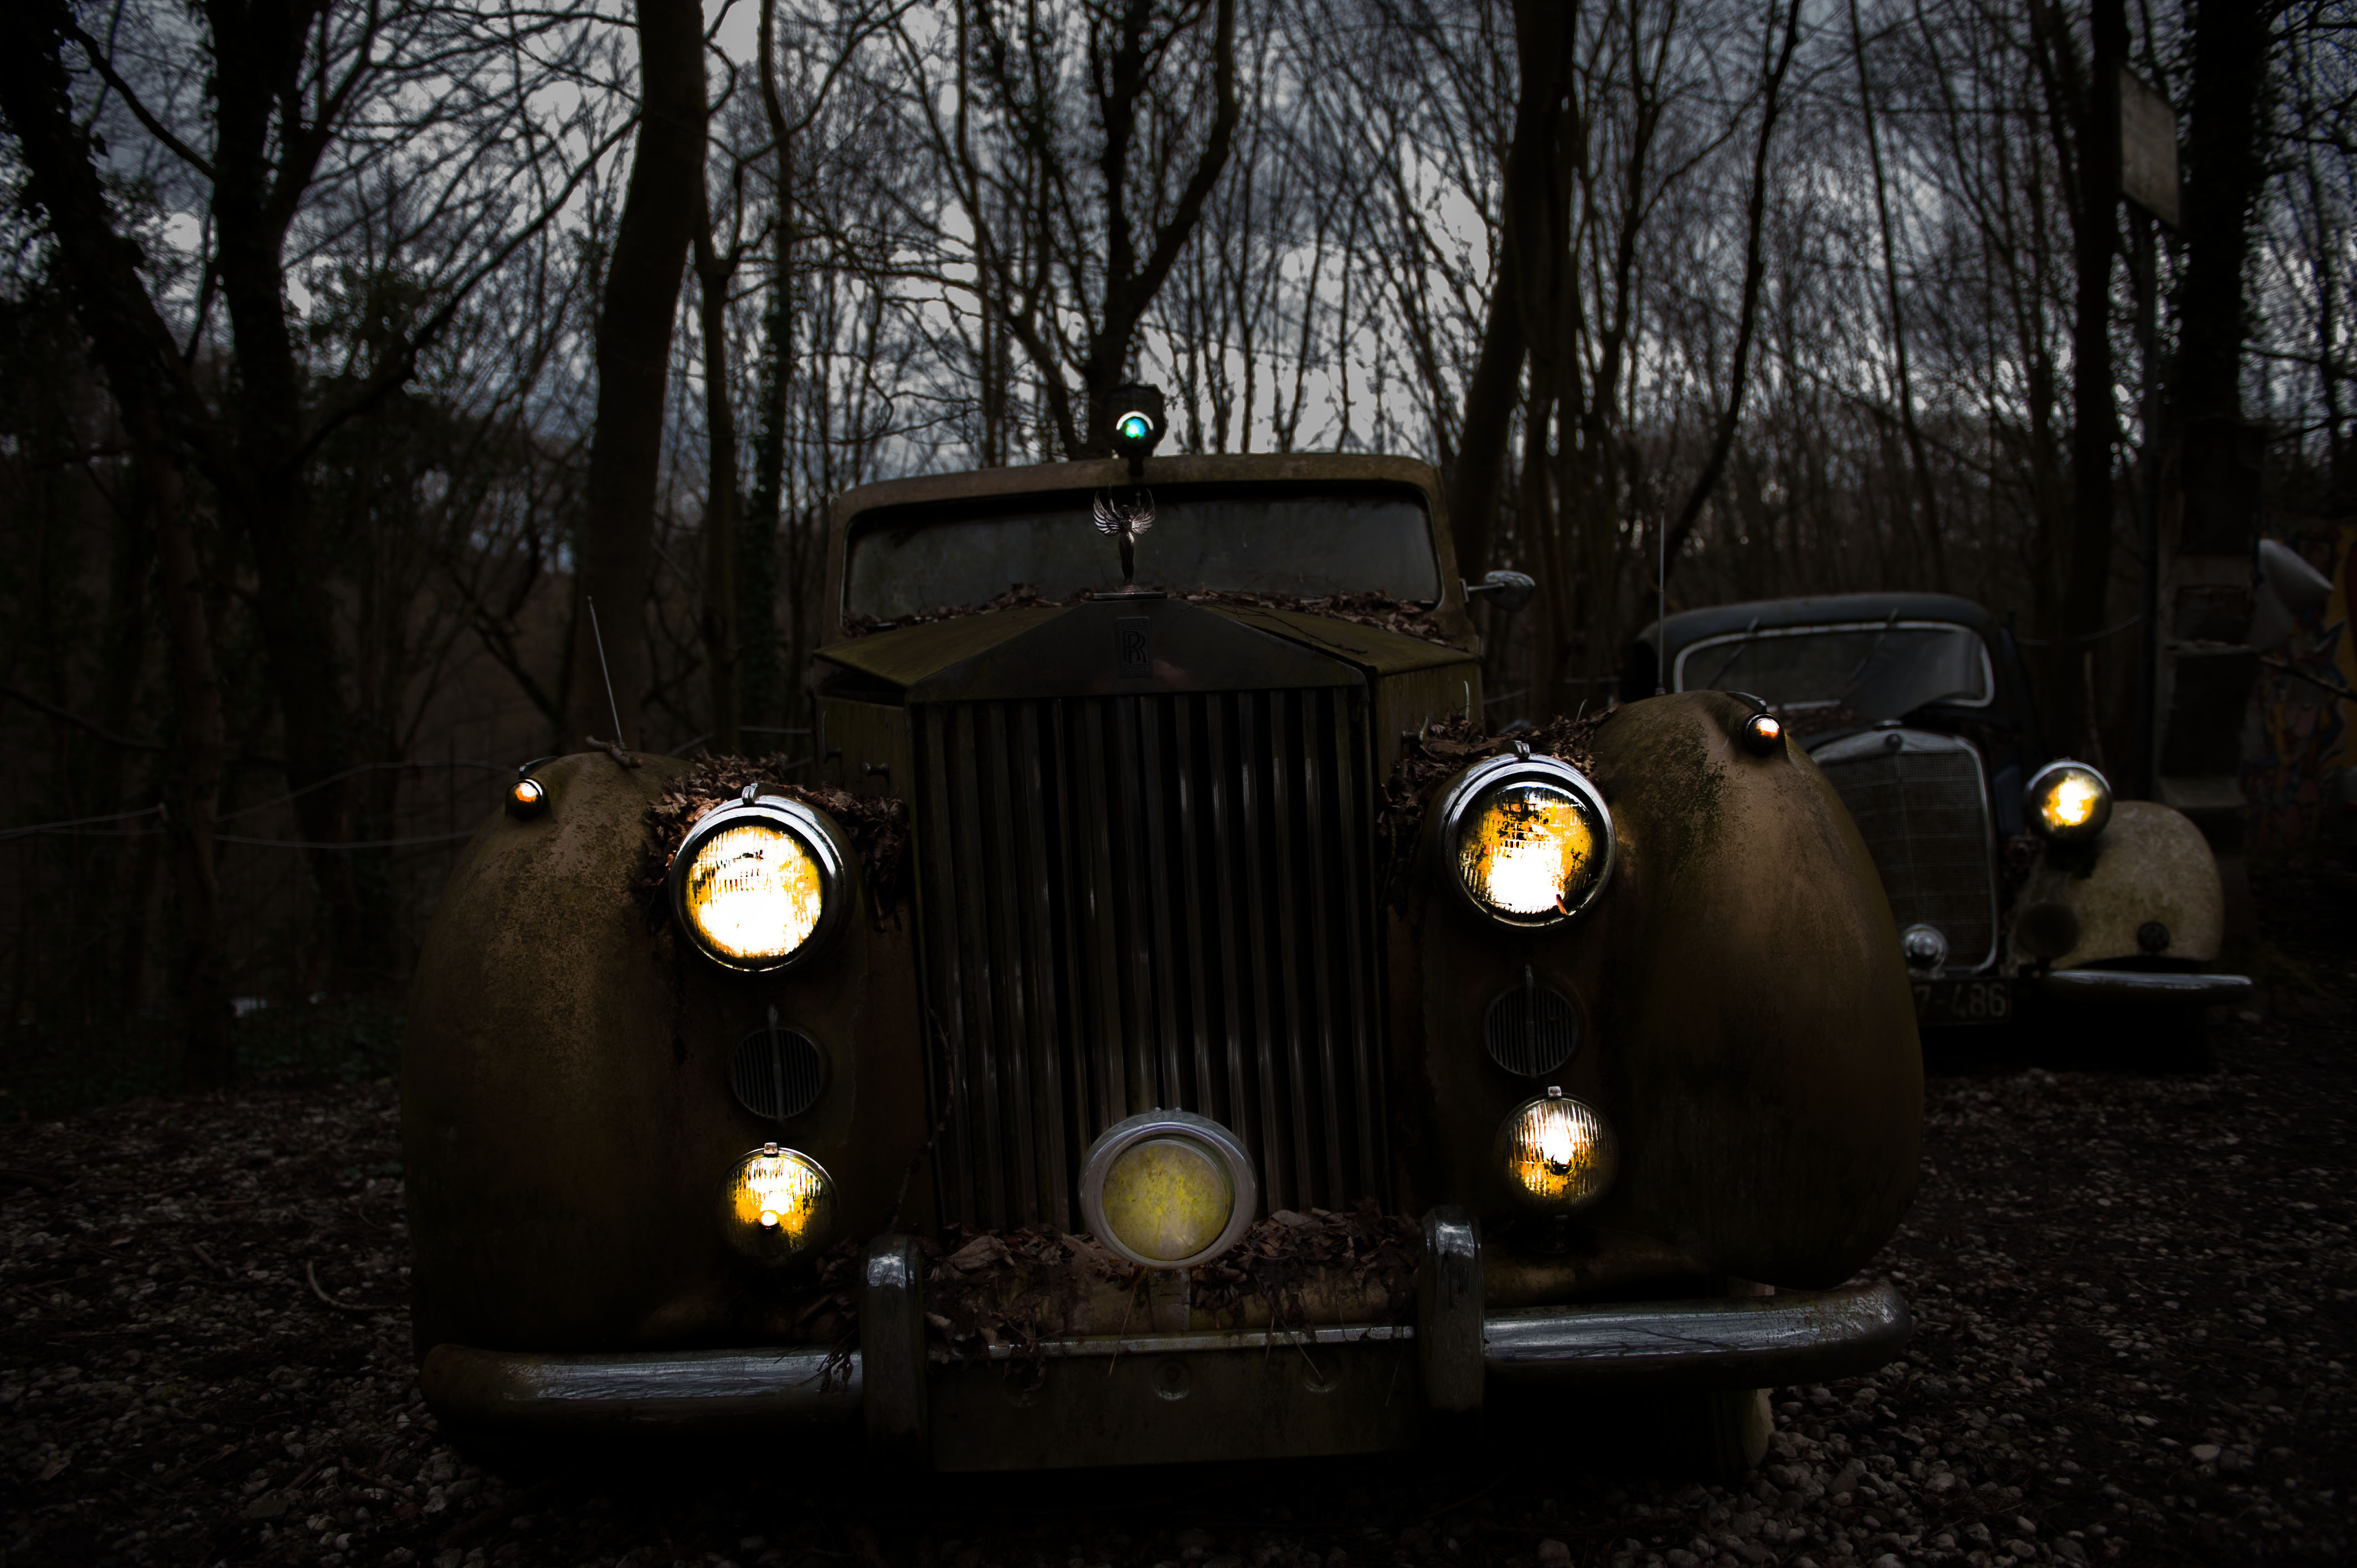
classic car, car, motor vehicle, vehicle, vintage car, automotive design, classic, rolls royce, mid size car, night, automotive lighting, headlamp, darkness, antique car, wheel